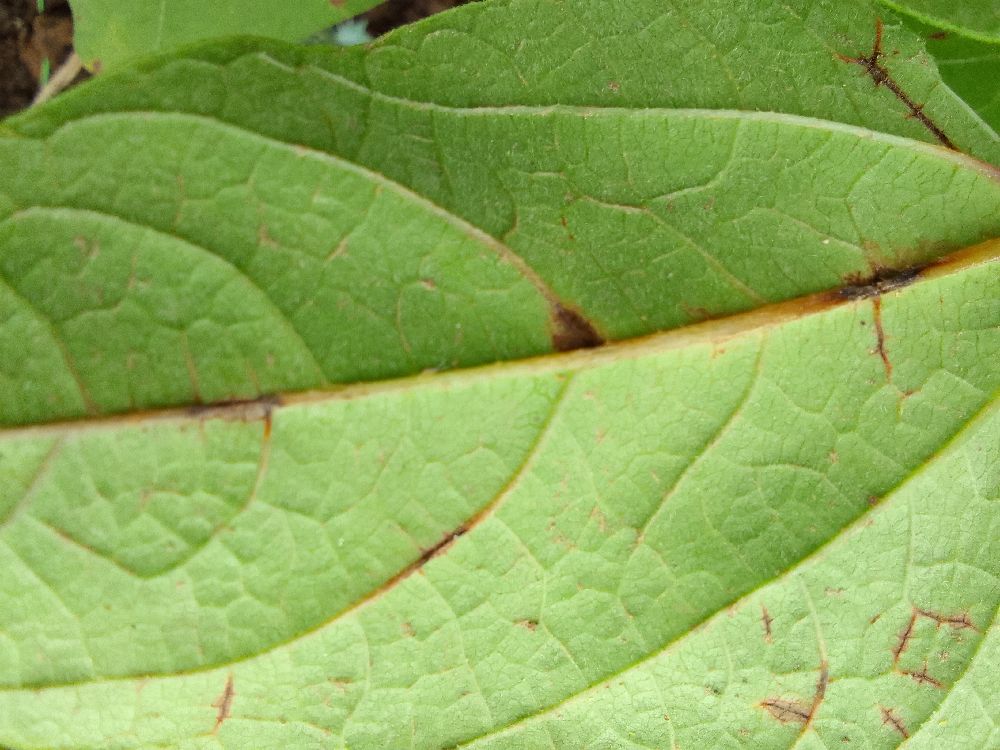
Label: anthracnose